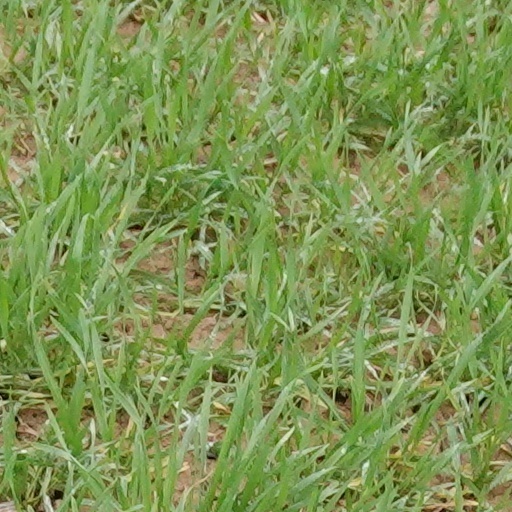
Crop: wheat